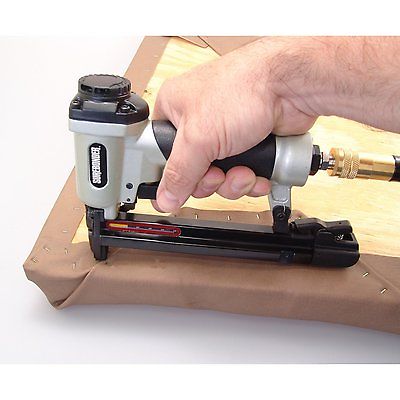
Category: stapler